Bagnara Calabra

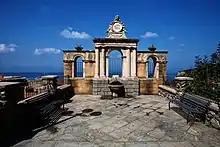
Fonte Garibaldi

In the central square of the village is located a marble monument to remember Vincenzo Fondacaro.